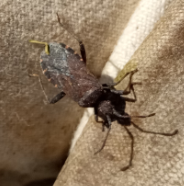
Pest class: occasional_pest